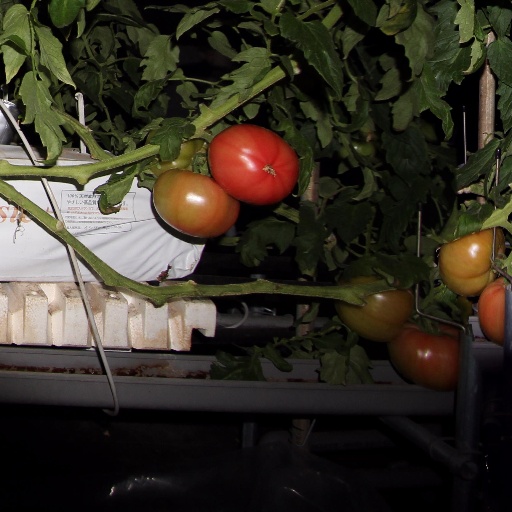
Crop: tomato